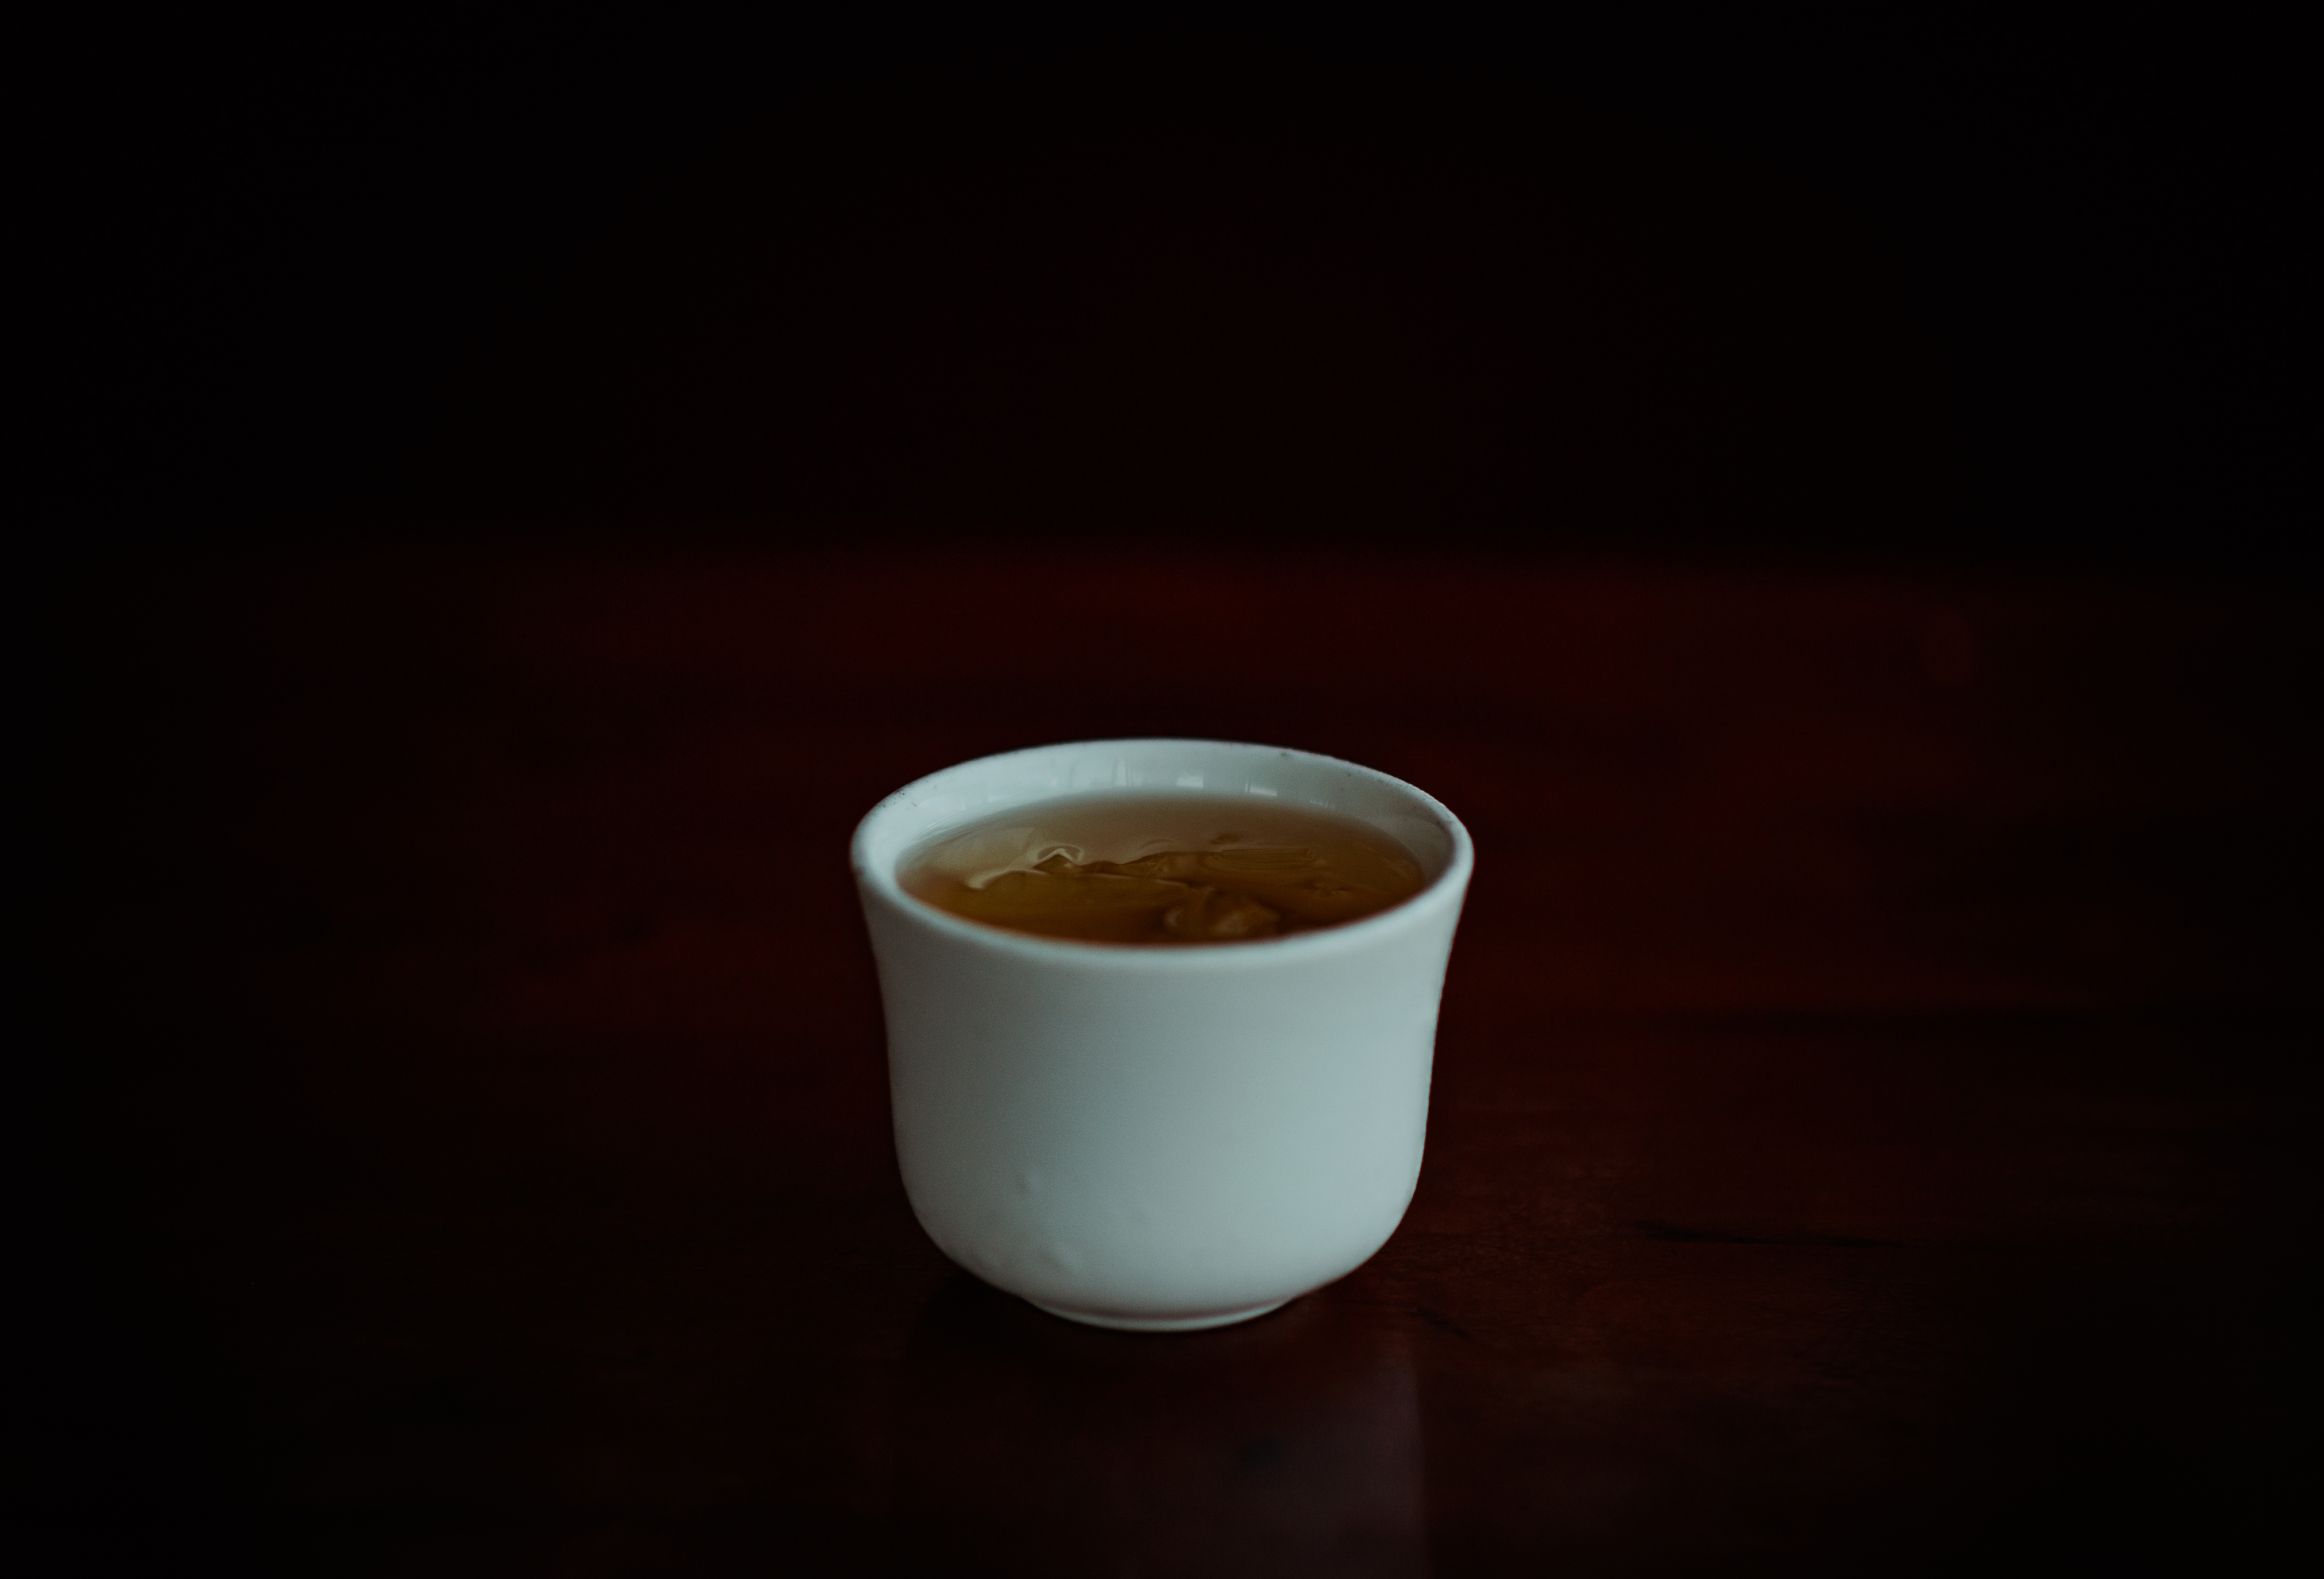
drink, food, caff macchiato, latte, coffee, espresso, cup, coffee cup, flat white, cappuccino, cuban espresso, coffee milk, ristretto, cafe au lait, caffeine, cortado, doppio, serveware, still life photography, indian filter coffee, instant coffee, caff americano, white coffee, milk, saucer, hot chocolate, salep, champurrado